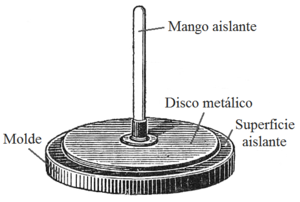
Le electróforo est un dispositif qui peut accumuler des charges électriques (électrons ou protons) à travers un processus d'induction électrostatique. Il a été inventé en 1762 par Johannes Carl Wilcke. Alessandro Volta en 1775 perfectionné. Italiano: Il electróforo è un dispositivo che può accumulare cariche elettriche (elettroni o protoni) attraverso un processo di induzione elettrostatica. E 'stato inventato nel 1762 da Johannes Carl Wilcke. Alessandro Volta nel 1775 perfezionato.